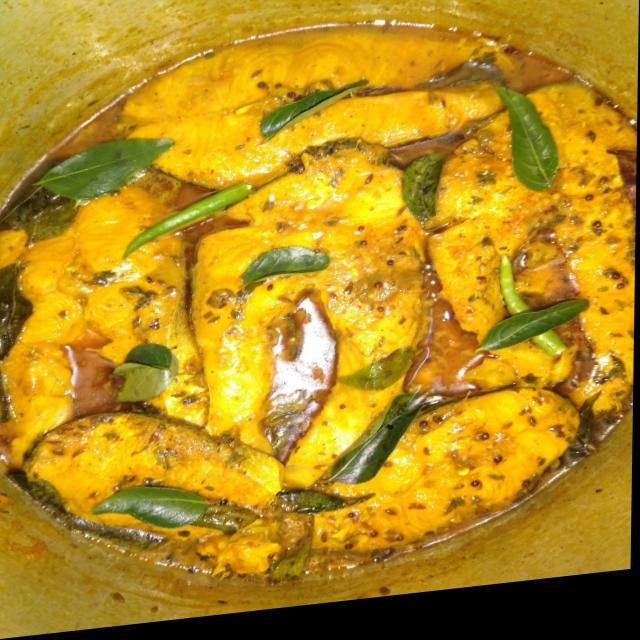
Dish: fish_curry